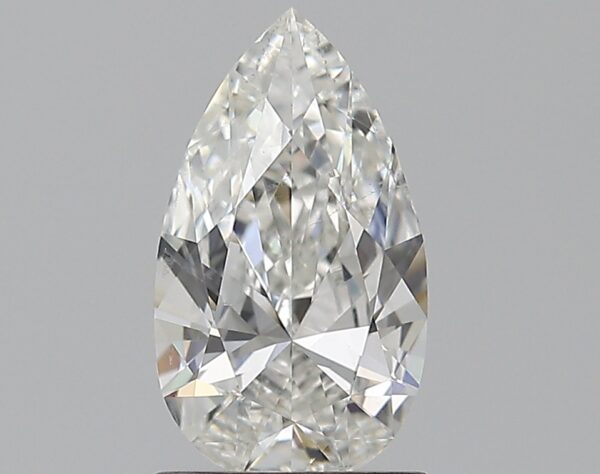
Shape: pear
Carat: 1
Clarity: SI1
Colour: H
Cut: EX
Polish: EX
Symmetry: VG
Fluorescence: F
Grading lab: GIA
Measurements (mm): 9.53 x 5.45 x 3.13